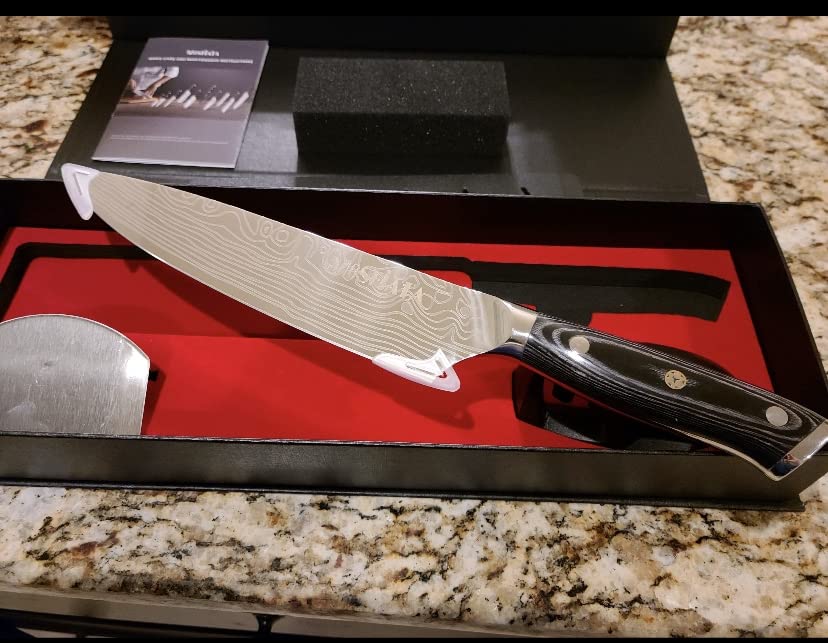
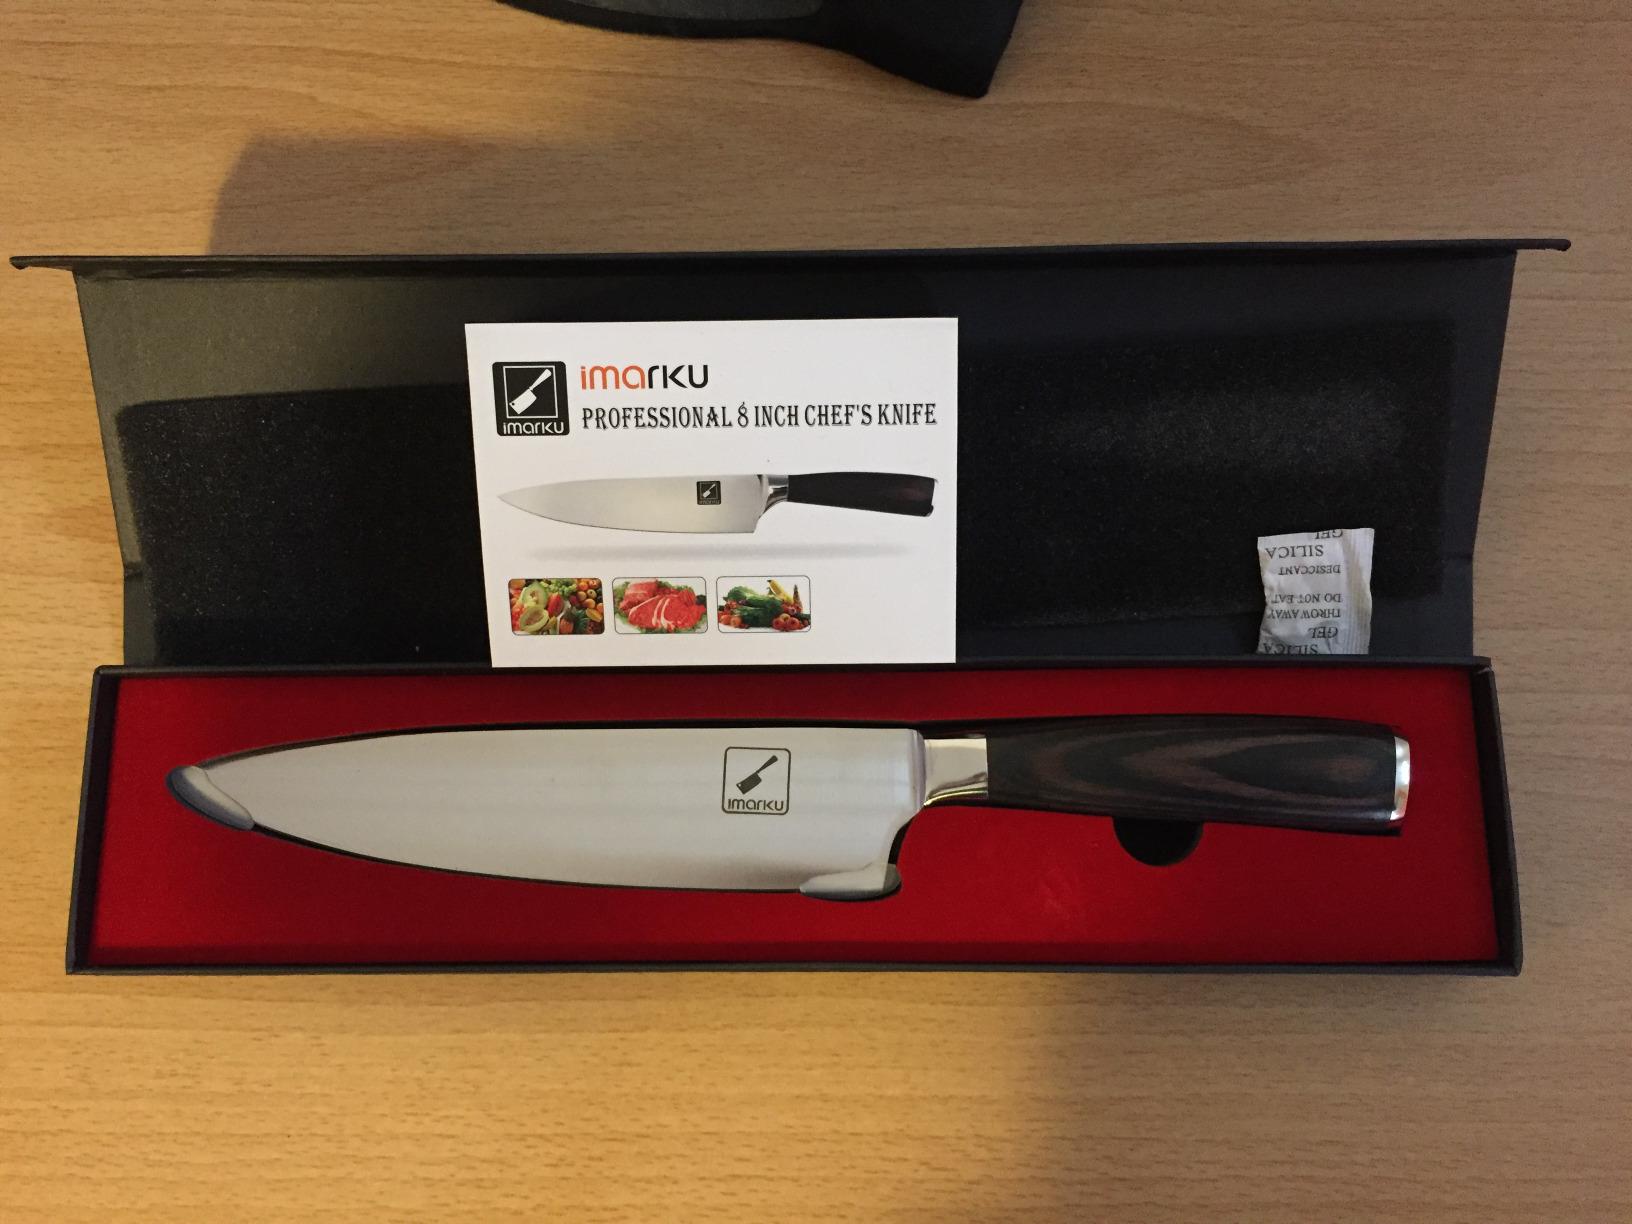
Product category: items_knife
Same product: no